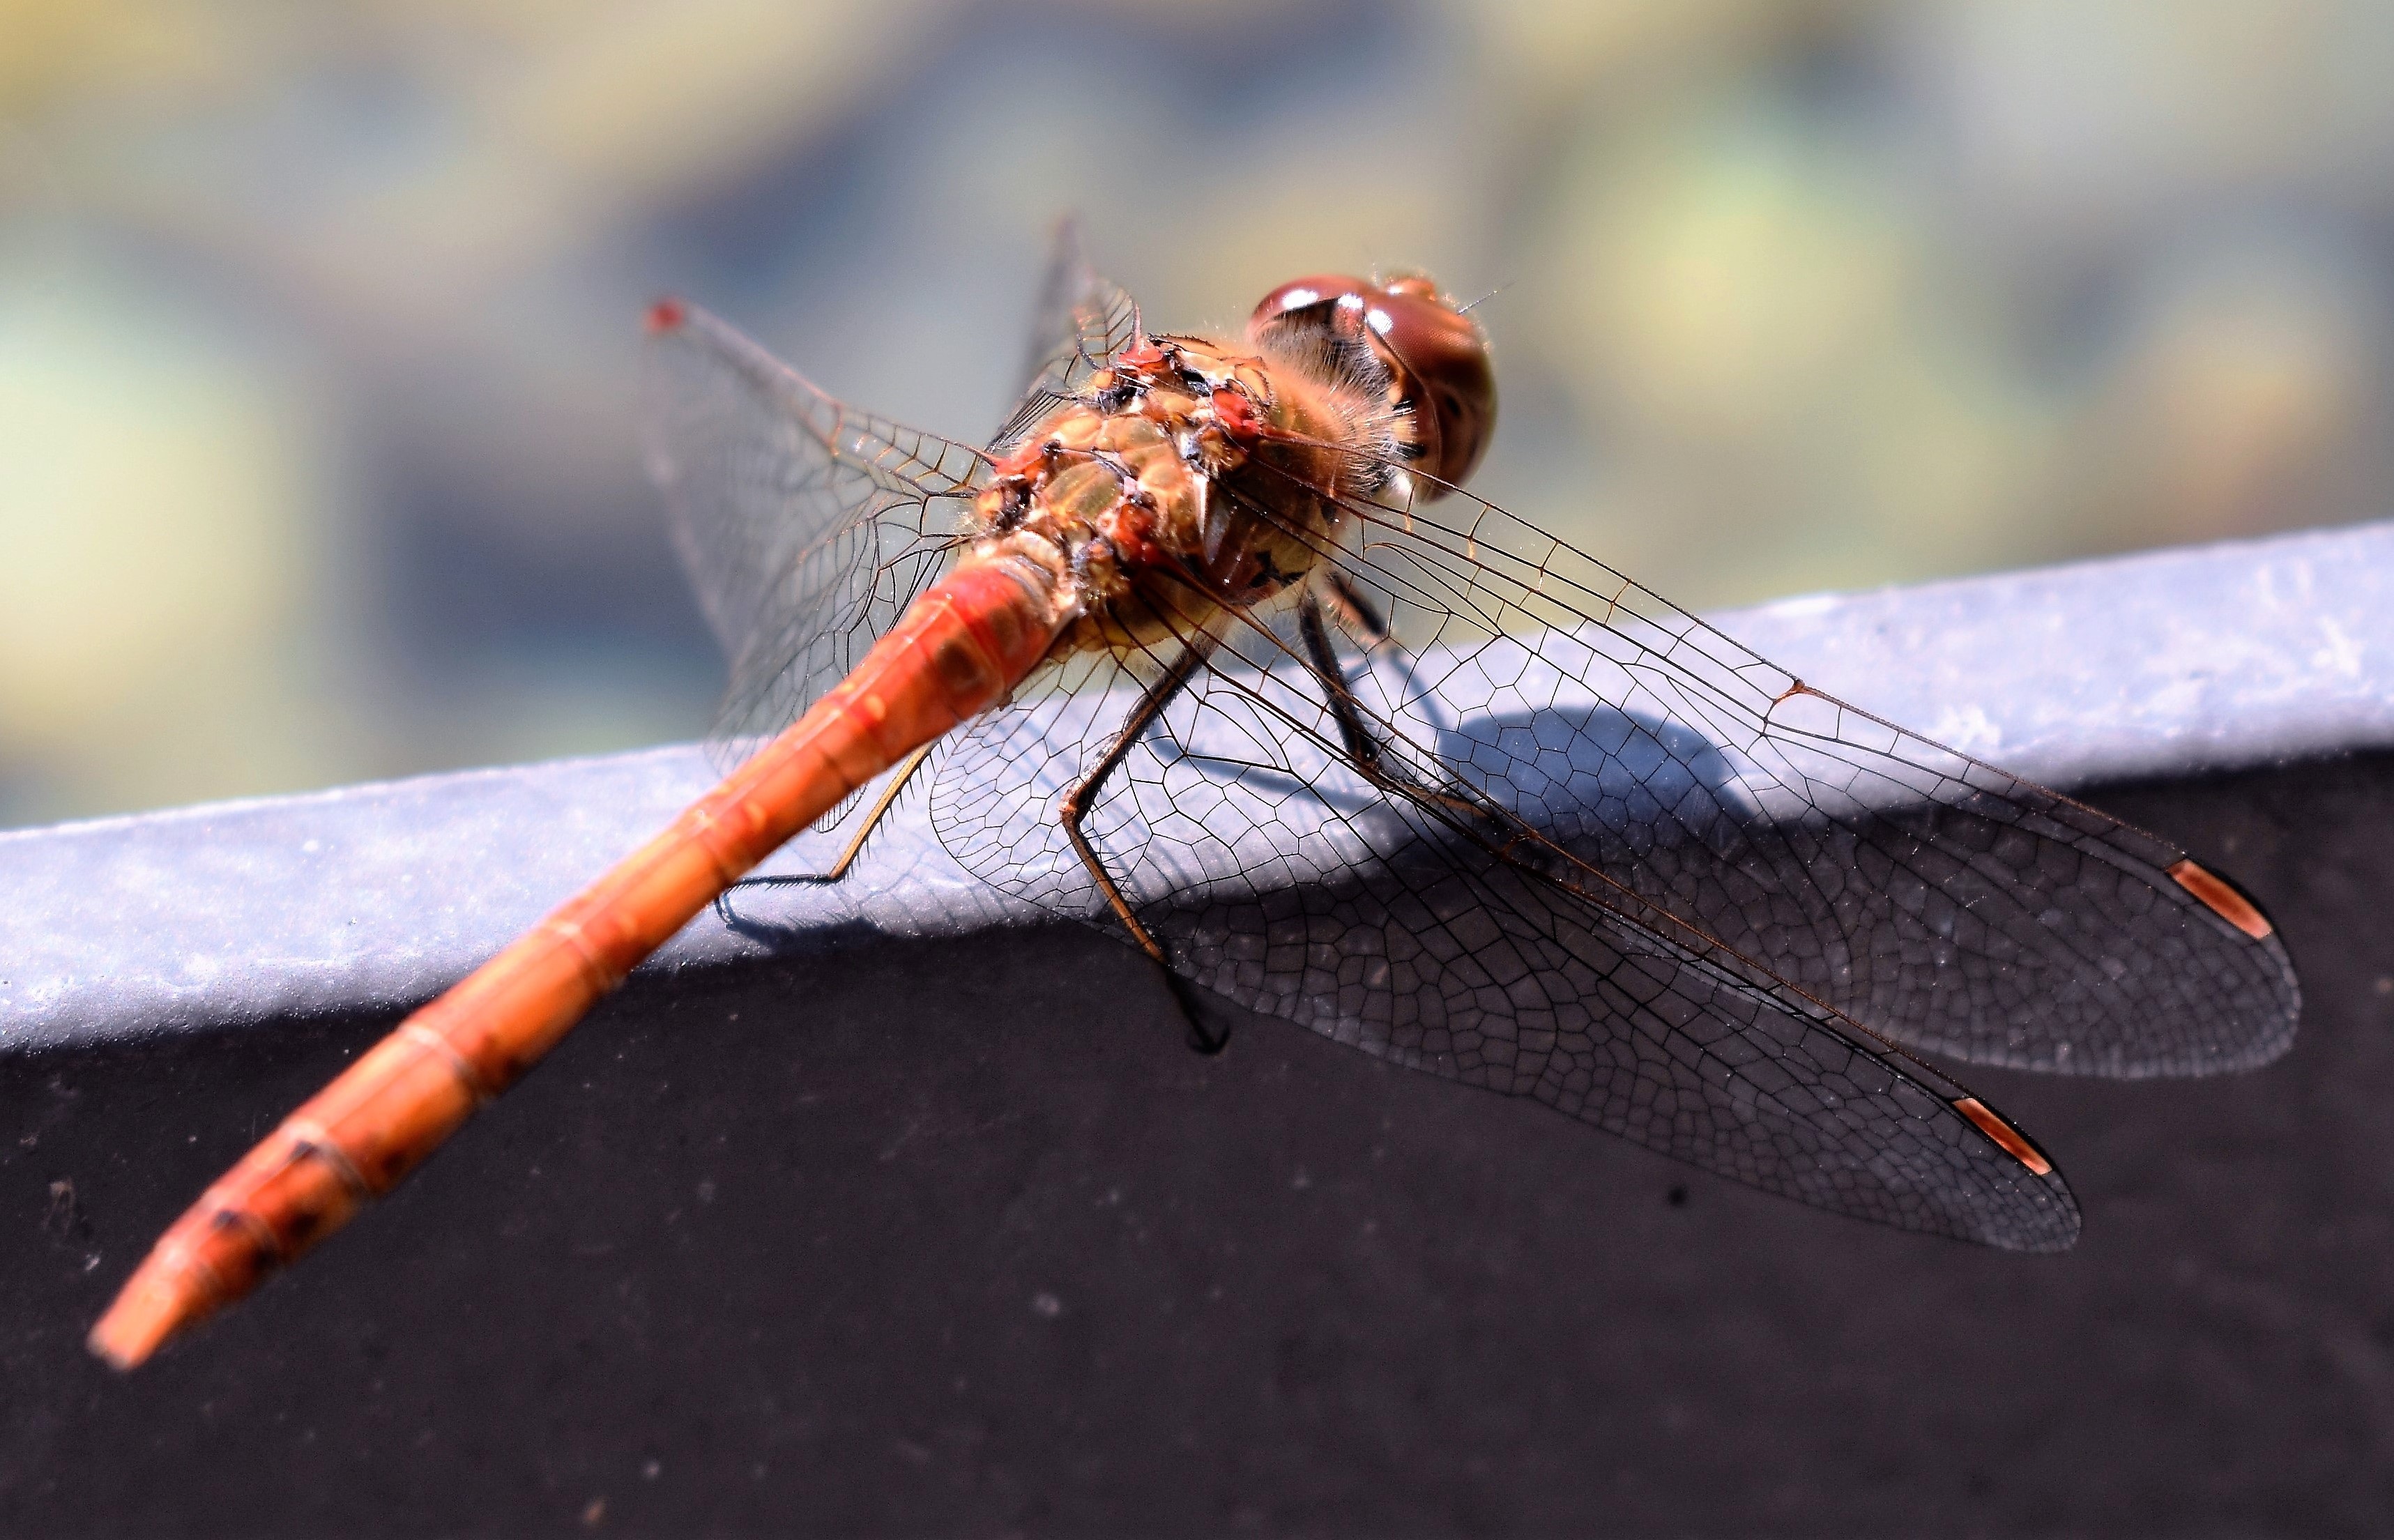
nature, wing, photography, animal, fly, insect, close, fauna, invertebrate, close up, dragonfly, pest, macro photography, arthropod, red dragonfly, dragonflies and damseflies